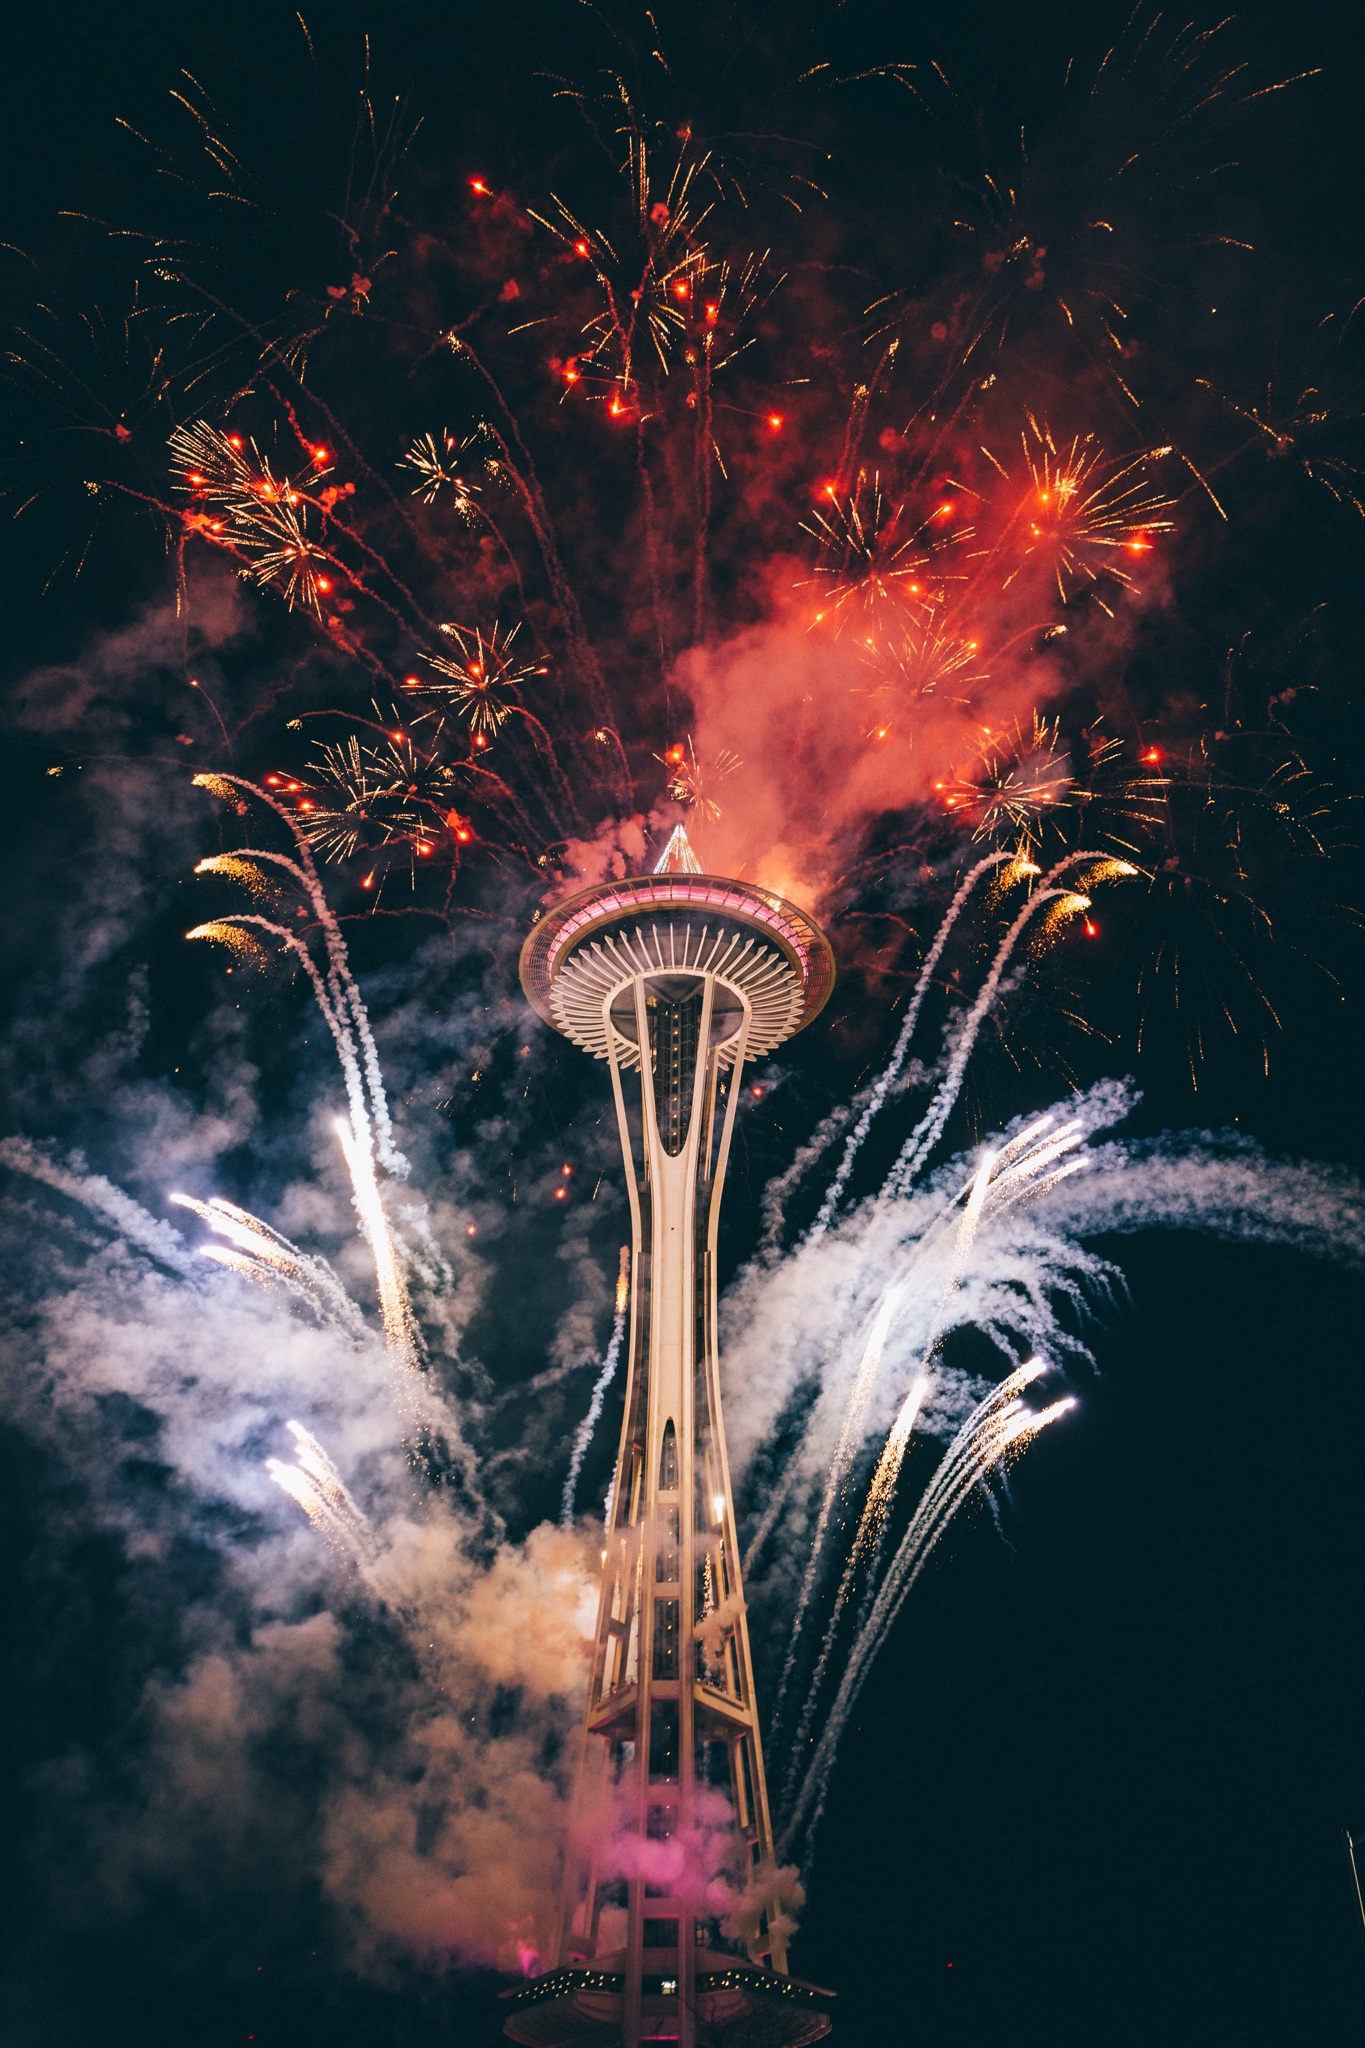
night, recreation, sparkler, celebration, tower, darkness, pyrotechnics, celebrate, space needle, seattle, fireworks, beautiful, event, observation tower, splendid, outdoor recreation